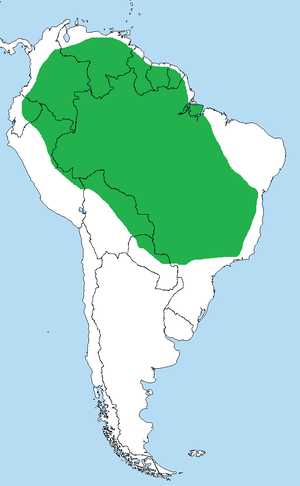
Distribution de l'Anaconda vert (Eunectes murinus), avec l'ajout des frontières nationales